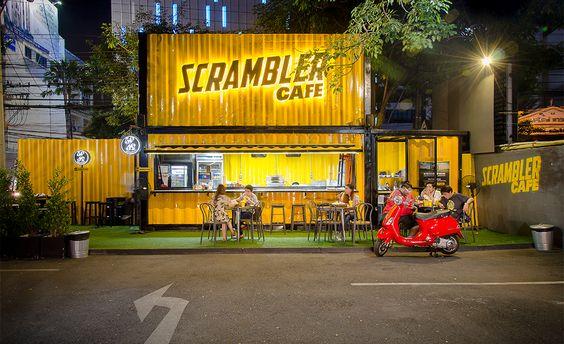
có một số người đang ngồi ở phía trước của quán cà phê